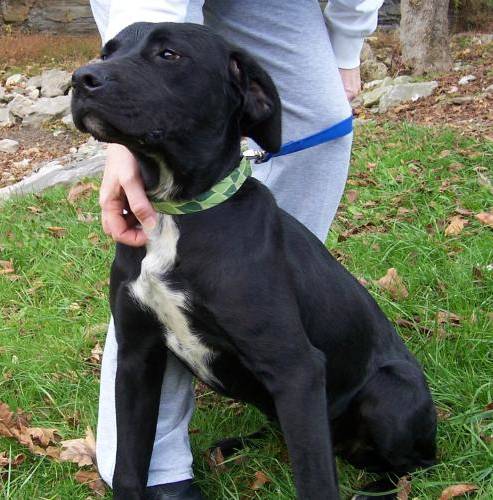
Label: dog